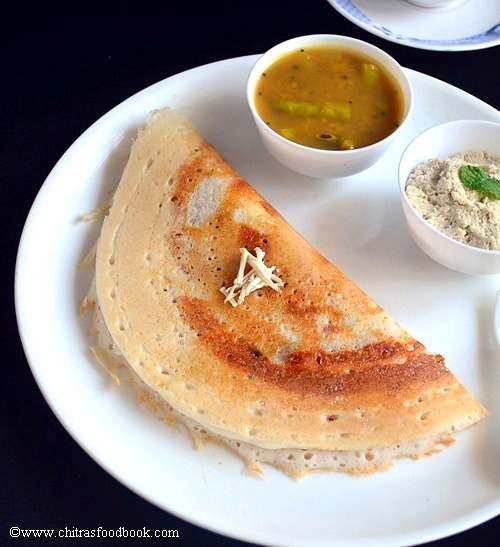
Dish: masala_dosa